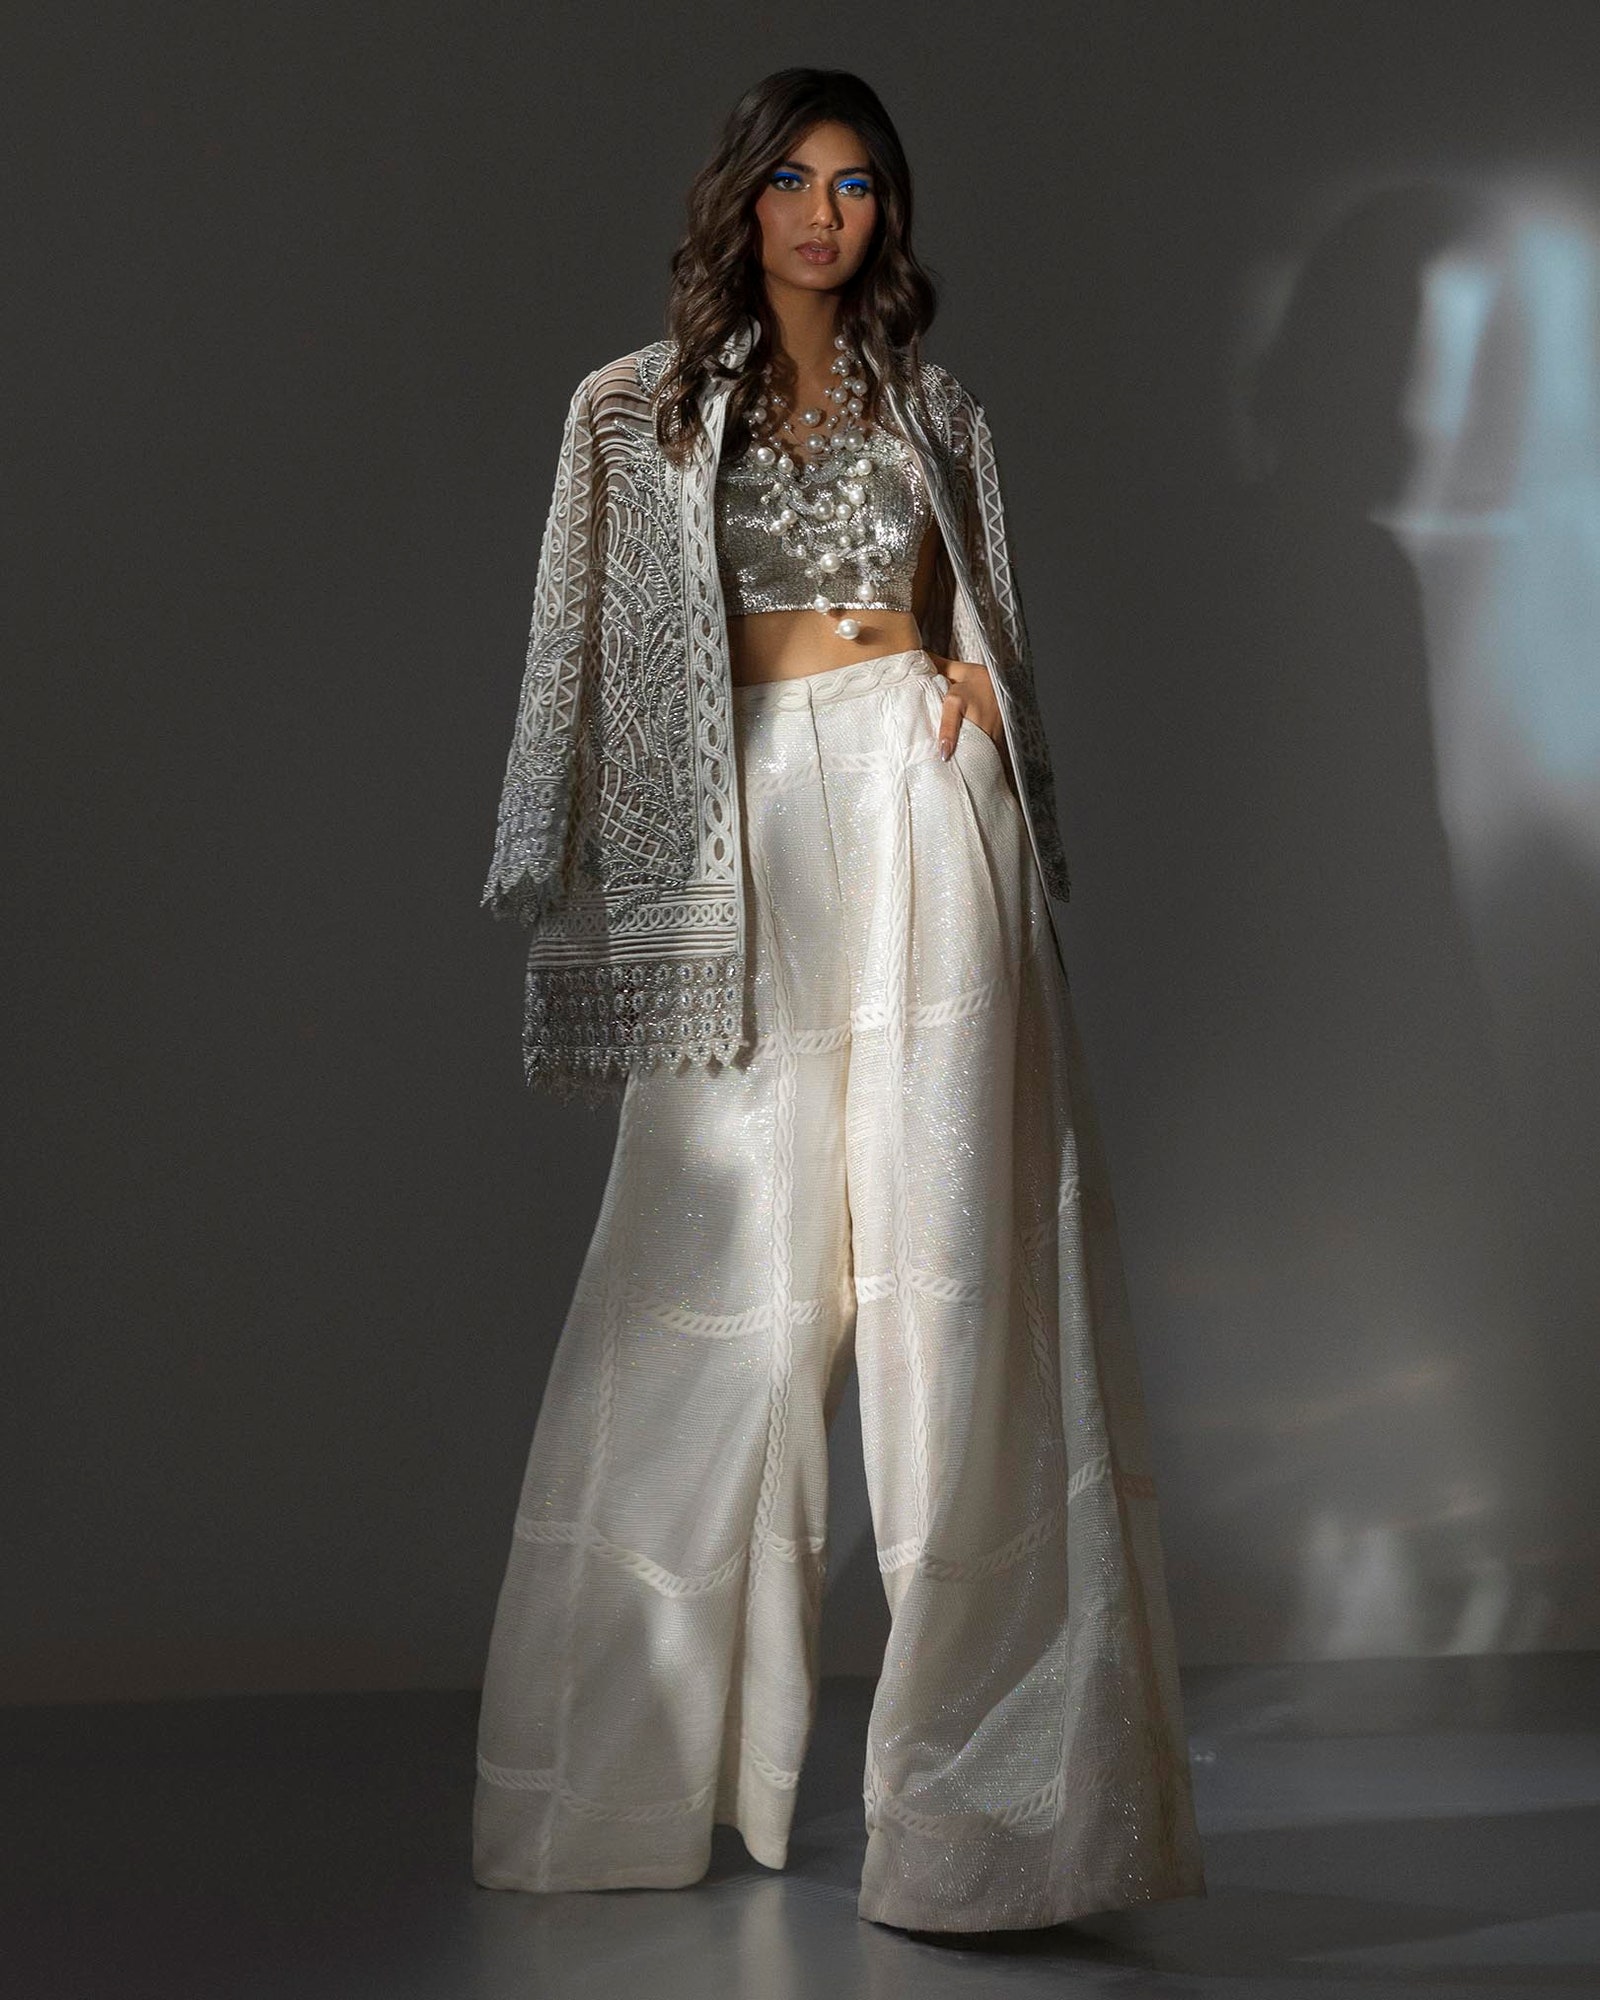
ivory karan kapoor crop top